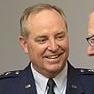
Age: 54